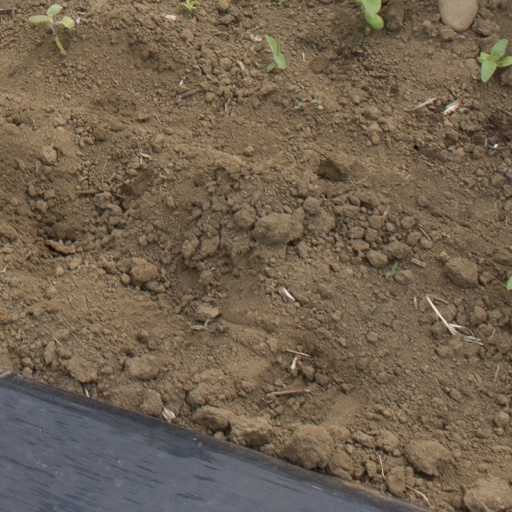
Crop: Jerusalem artichoke